Magistrato alla Sanità

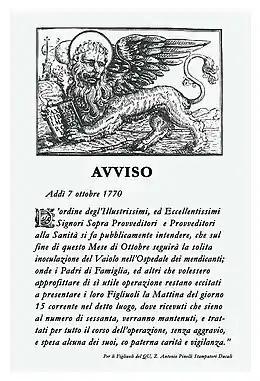
Notice of the Magistrato alla Sanità, dated 7 October 1770, announcing the availability of smallpox variolation for children, at government expense

The was the office of the Republic of Venice definitively instituted in 1490 to manage public health in the city of Venice and its territories, with specific attention on preventing the spread of epidemics within the maritime republic. The magistracy was among the first health authorities in Europe to institute public inoculation projects to prevent the spread of infectious diseases.